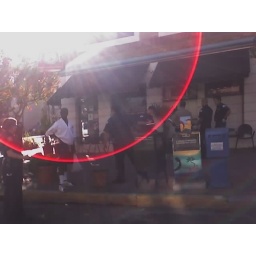
plaintiff in white shirt, black skin